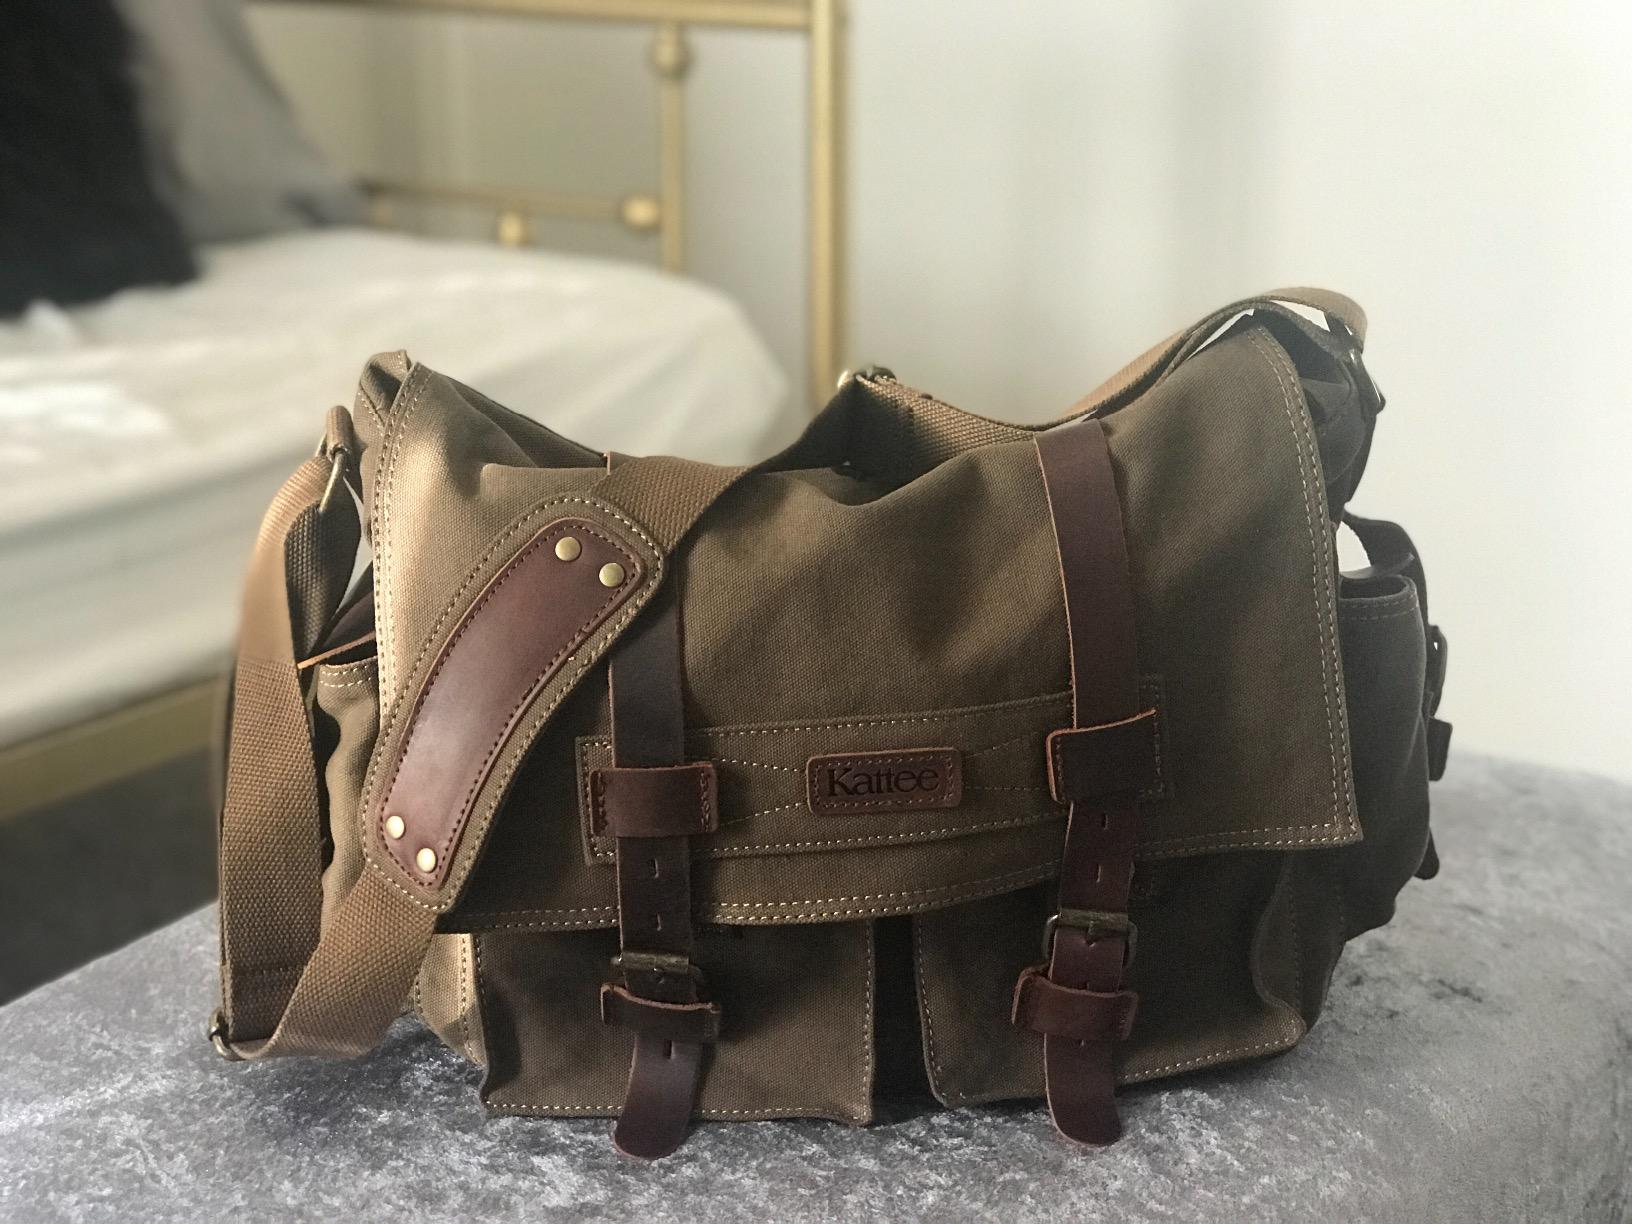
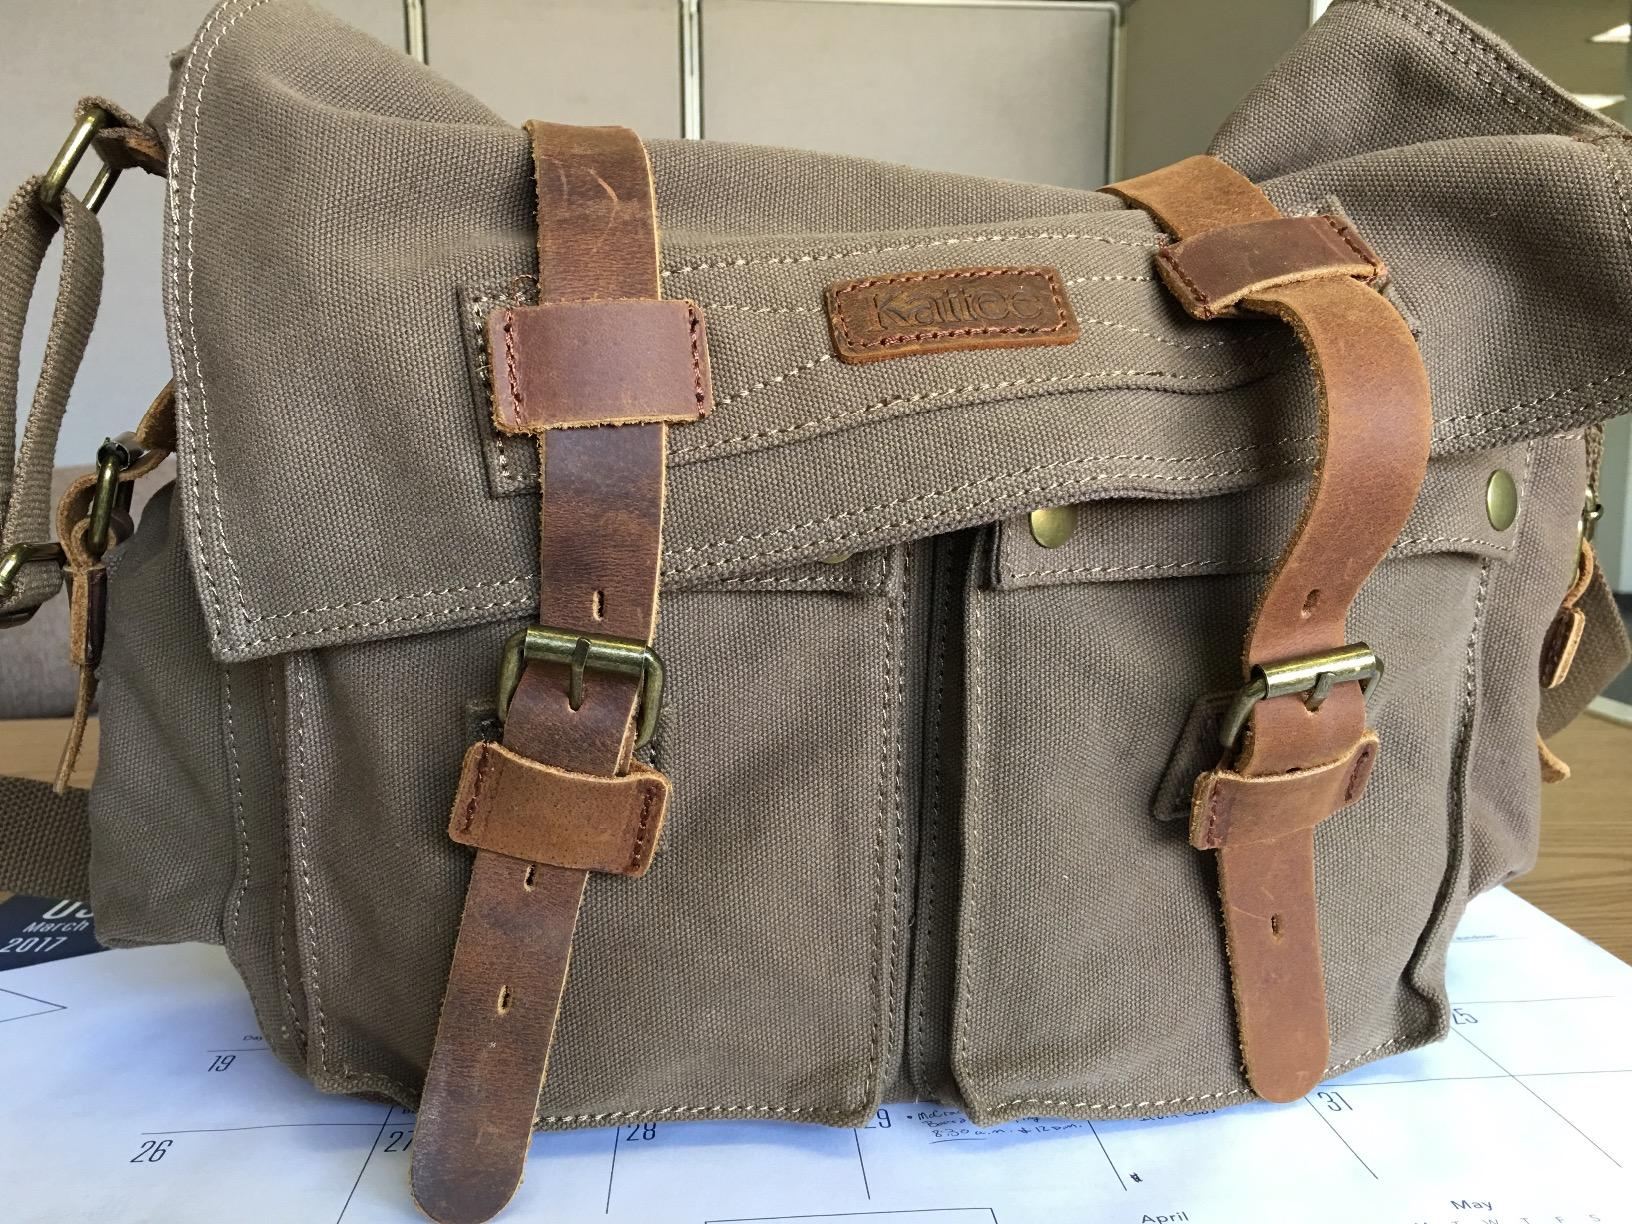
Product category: bag
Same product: yes